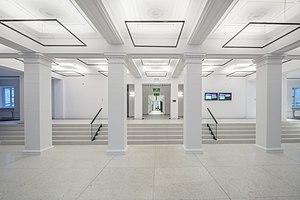
L'université des sciences appliquées de Tallinn une université à Tallinn en Estonie.